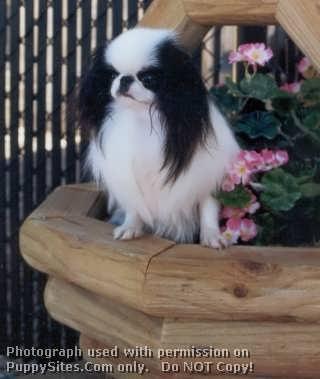
Japanese_spaniel